Rob Horne

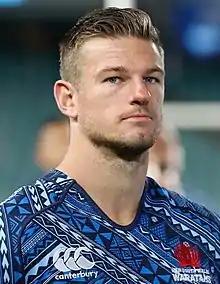
Horne in 2017

Rob Horne (born 15 August 1989) is an Australian former rugby union footballer who played at centre for the Waratahs, Northampton Saints, and Australia.